Hanamichi

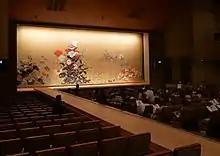
The at National Theatre of Japan

The is an extra stage section used in Japanese kabuki theater. It is a long, raised platform, running left of centre to the stage through the audience, connecting to the main stage.